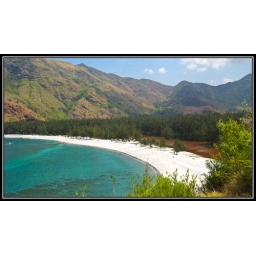
White sand beach. Landscape dominated by mountains and pine trees. Anawangin Cove, Zambales